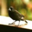
Label: bird